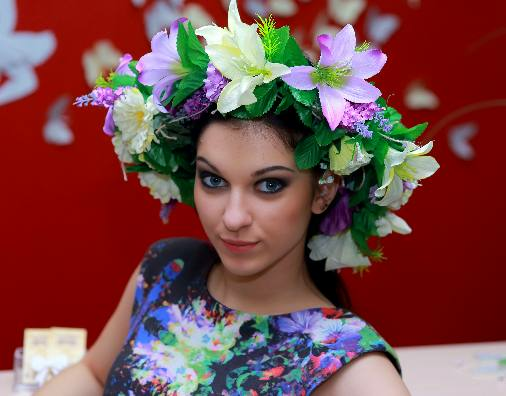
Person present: Yes